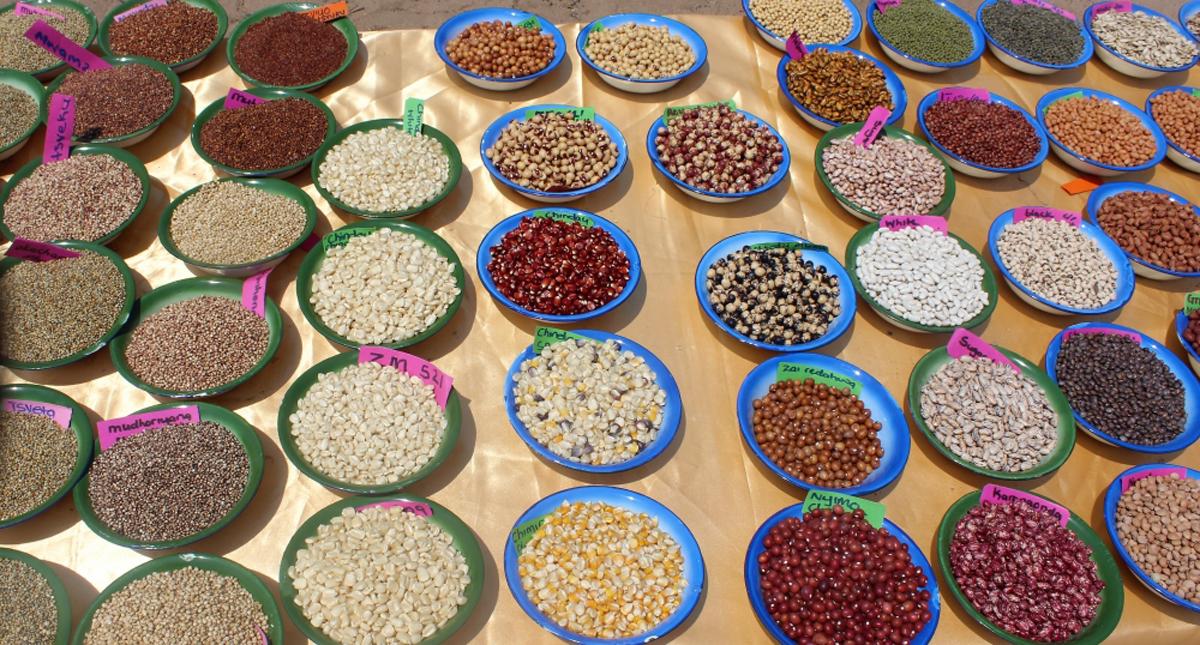
Mandhari nzuri na yakuvutia ya mbuga za wanyama, kukiwa na mnyama swala anayeruka barabara ya vumbi inayotumiwa na magari; pembezoni kukiwa na nyasi fupi zilizokauka, na mwanga hafifu wa jua wa rangi ya njano ukionekana, kwa kuwa jua linaenda kuzama upande wa magharibi.